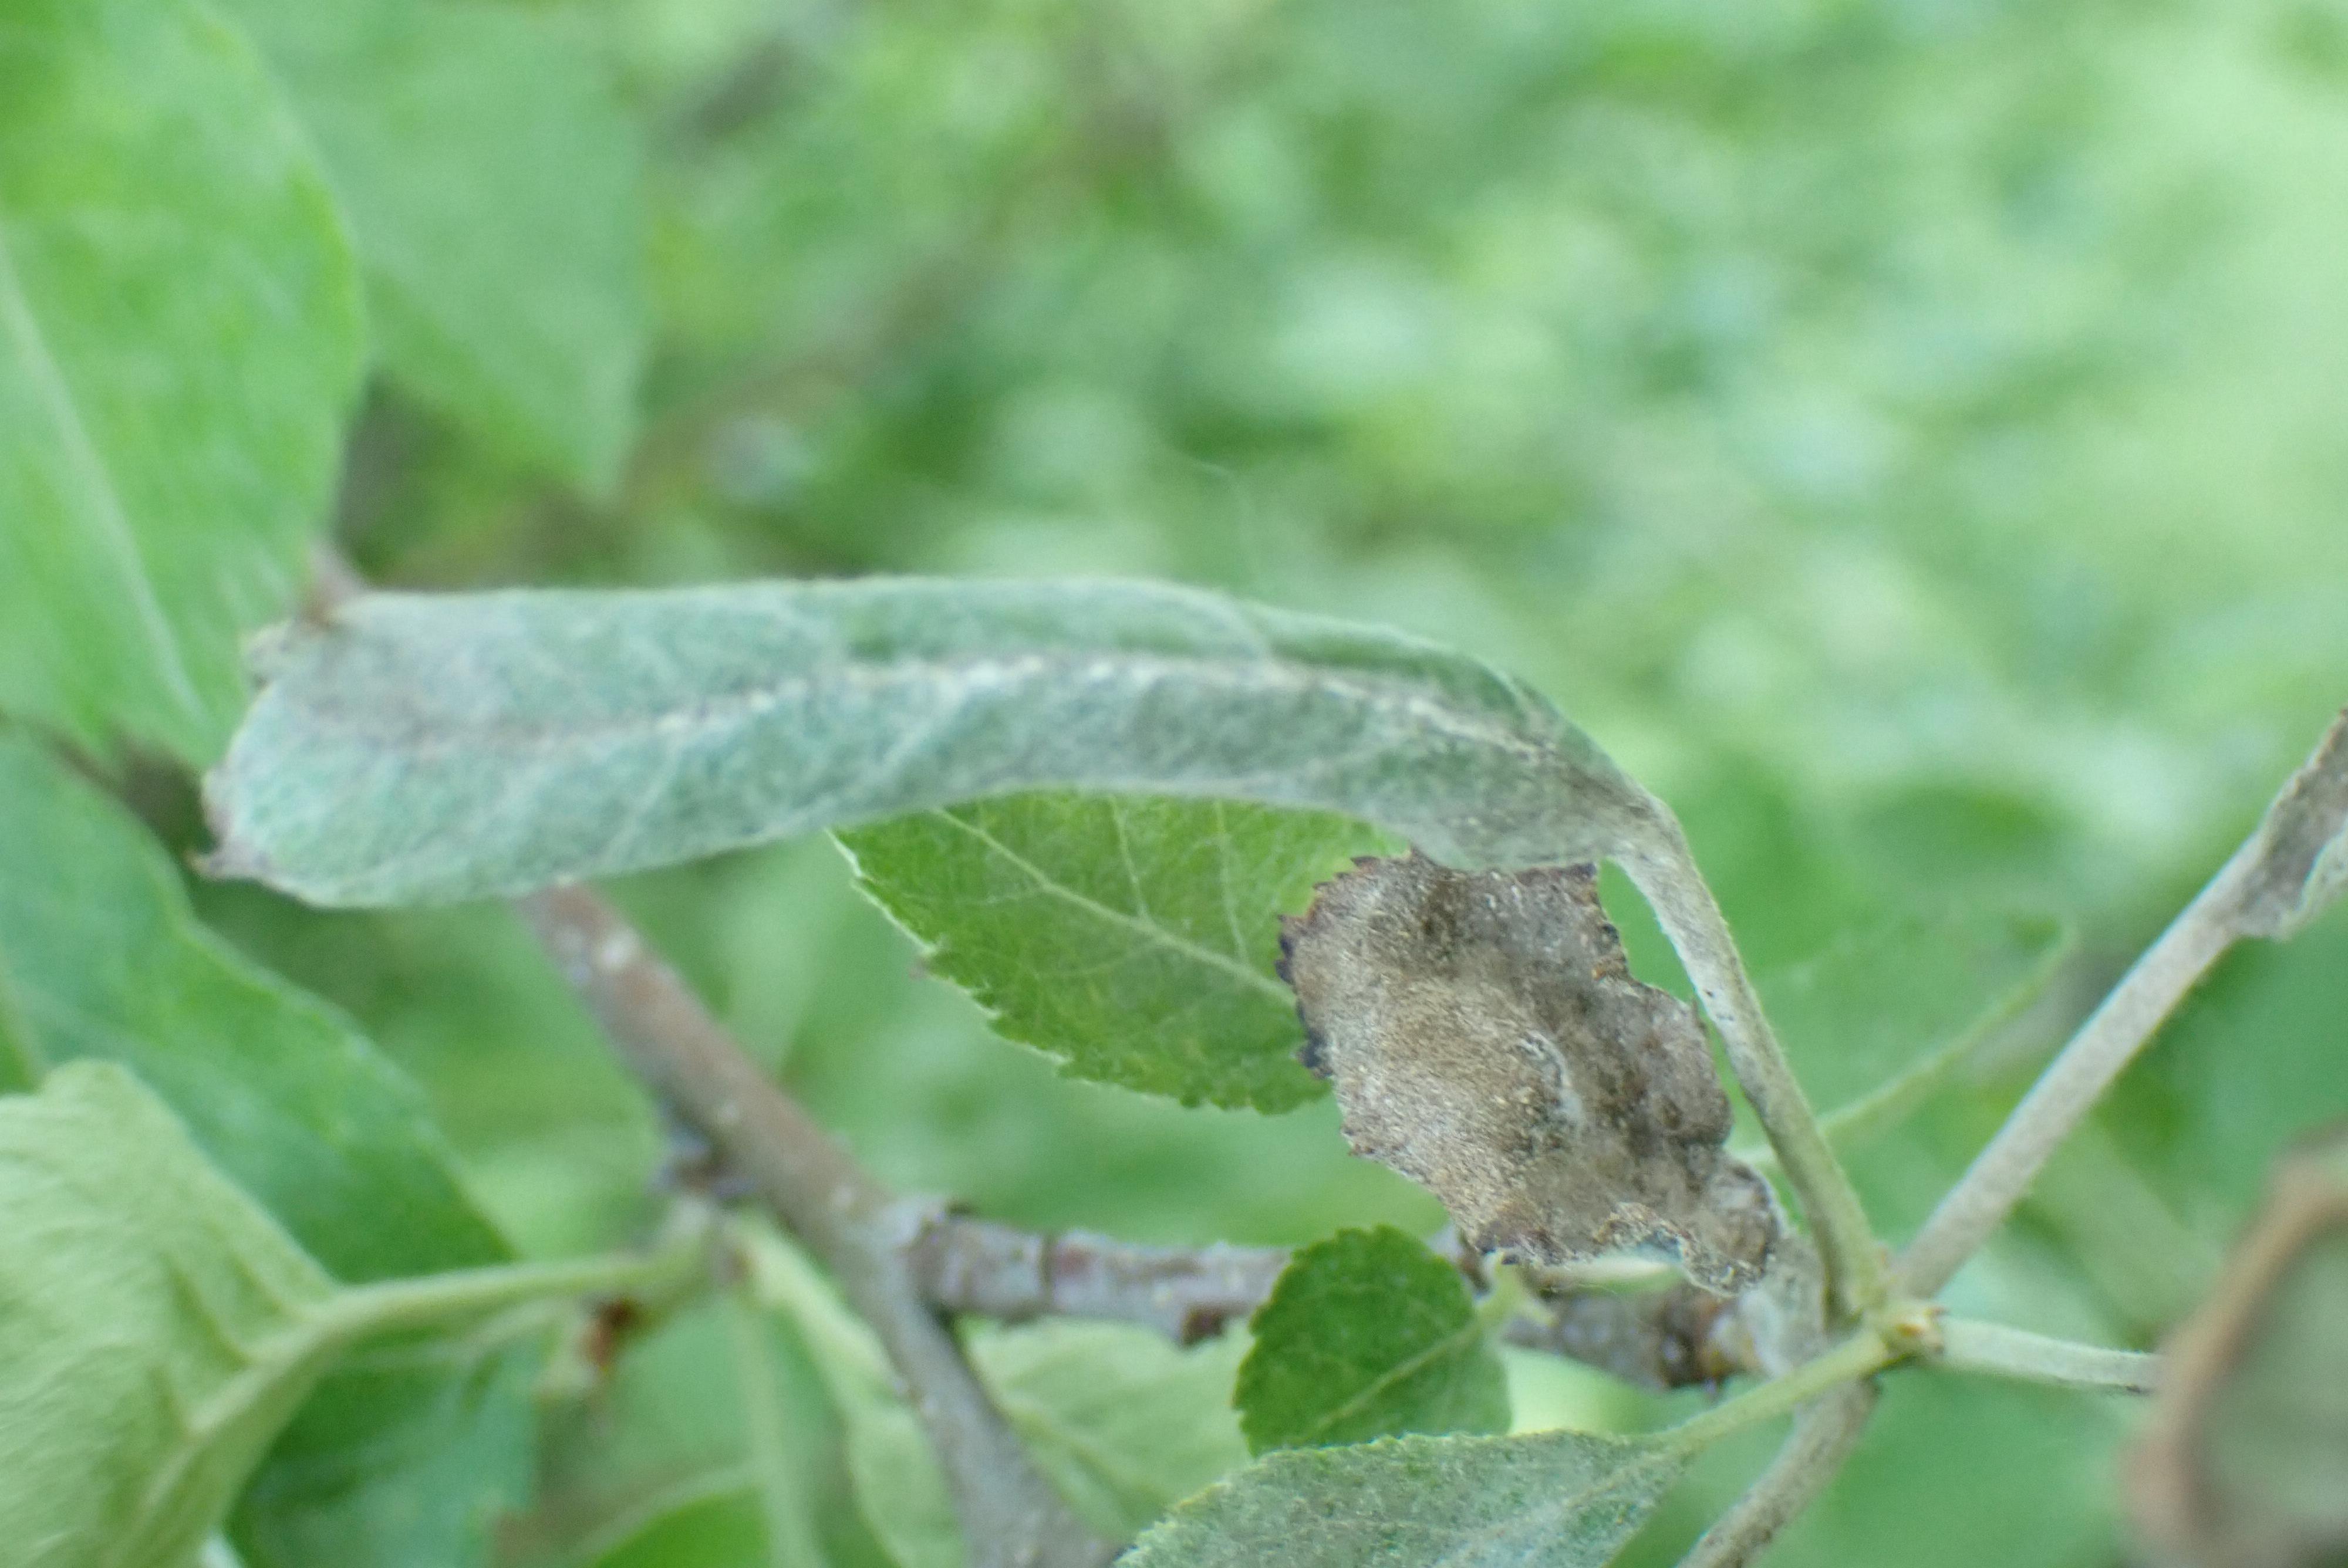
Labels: powdery_mildew